The Legend Hunters

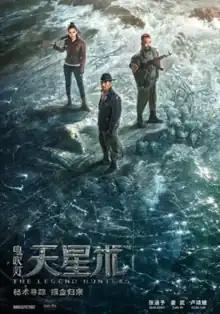
Official poster

The Legend Hunters is a 2025 Chinese action film directed by Simon West and Li Yifan and written by Li Yifan. It is based on the novel series "Ghost Blows Out the Light" by Zhang Muye. The film stars Zhang Hanyu, Jiang Wu and Celina Jade.